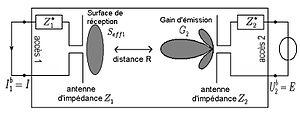
Le principe de réciprocité, que l'on retrouve également dans d'autres domaines de la physique, s'exprime dans celui de l'électricité grâce à une relation générale entre les courants et les tensions observés aux interfaces de circuits passifs et linéaires. Ce théorème est une conséquence, en électromagnétisme, du théorème de réciprocité de Lorentz qui permet d'arriver à un résultat similaire par le biais de considérations plus fondamentales.